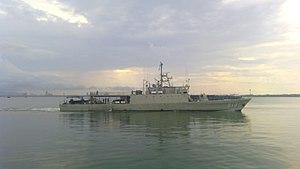
Le nom des navires de la marine indonésienne est précédé du préfixe "KRI", qui signifie Kapal Perang Republik Indonesia, "navire de guerre de la République d'Indonésie. La marine indonésienne est équipée des bâtiments suivants :